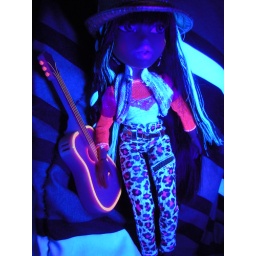
Yasmin no doubt looks the best under the black light! I love how her shirt shows up &amp;lt;3